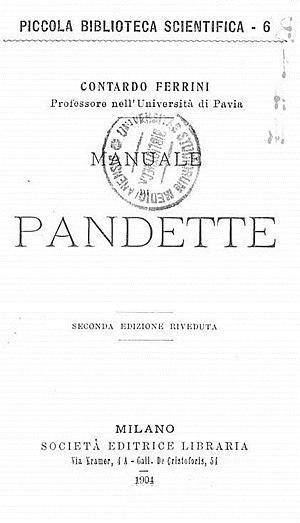
Contardo Ferrini, OFS est un universitaire italien, membre du tertiaire franciscain.